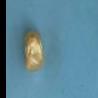
Maize quality: Bad